Anne Hollander

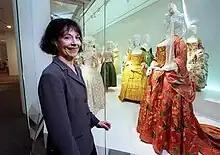
Hollander in 1999

Anne Helen Loesser Hollander (October 16, 1930 – July 6, 2014) was an American historian whose original work provided new insights into the history of fashion and costume and their relation to the history of art. She published numerous books on the history of fashion, modernity, and the body including "Seeing Through Clothes" and "Sex and Suits".